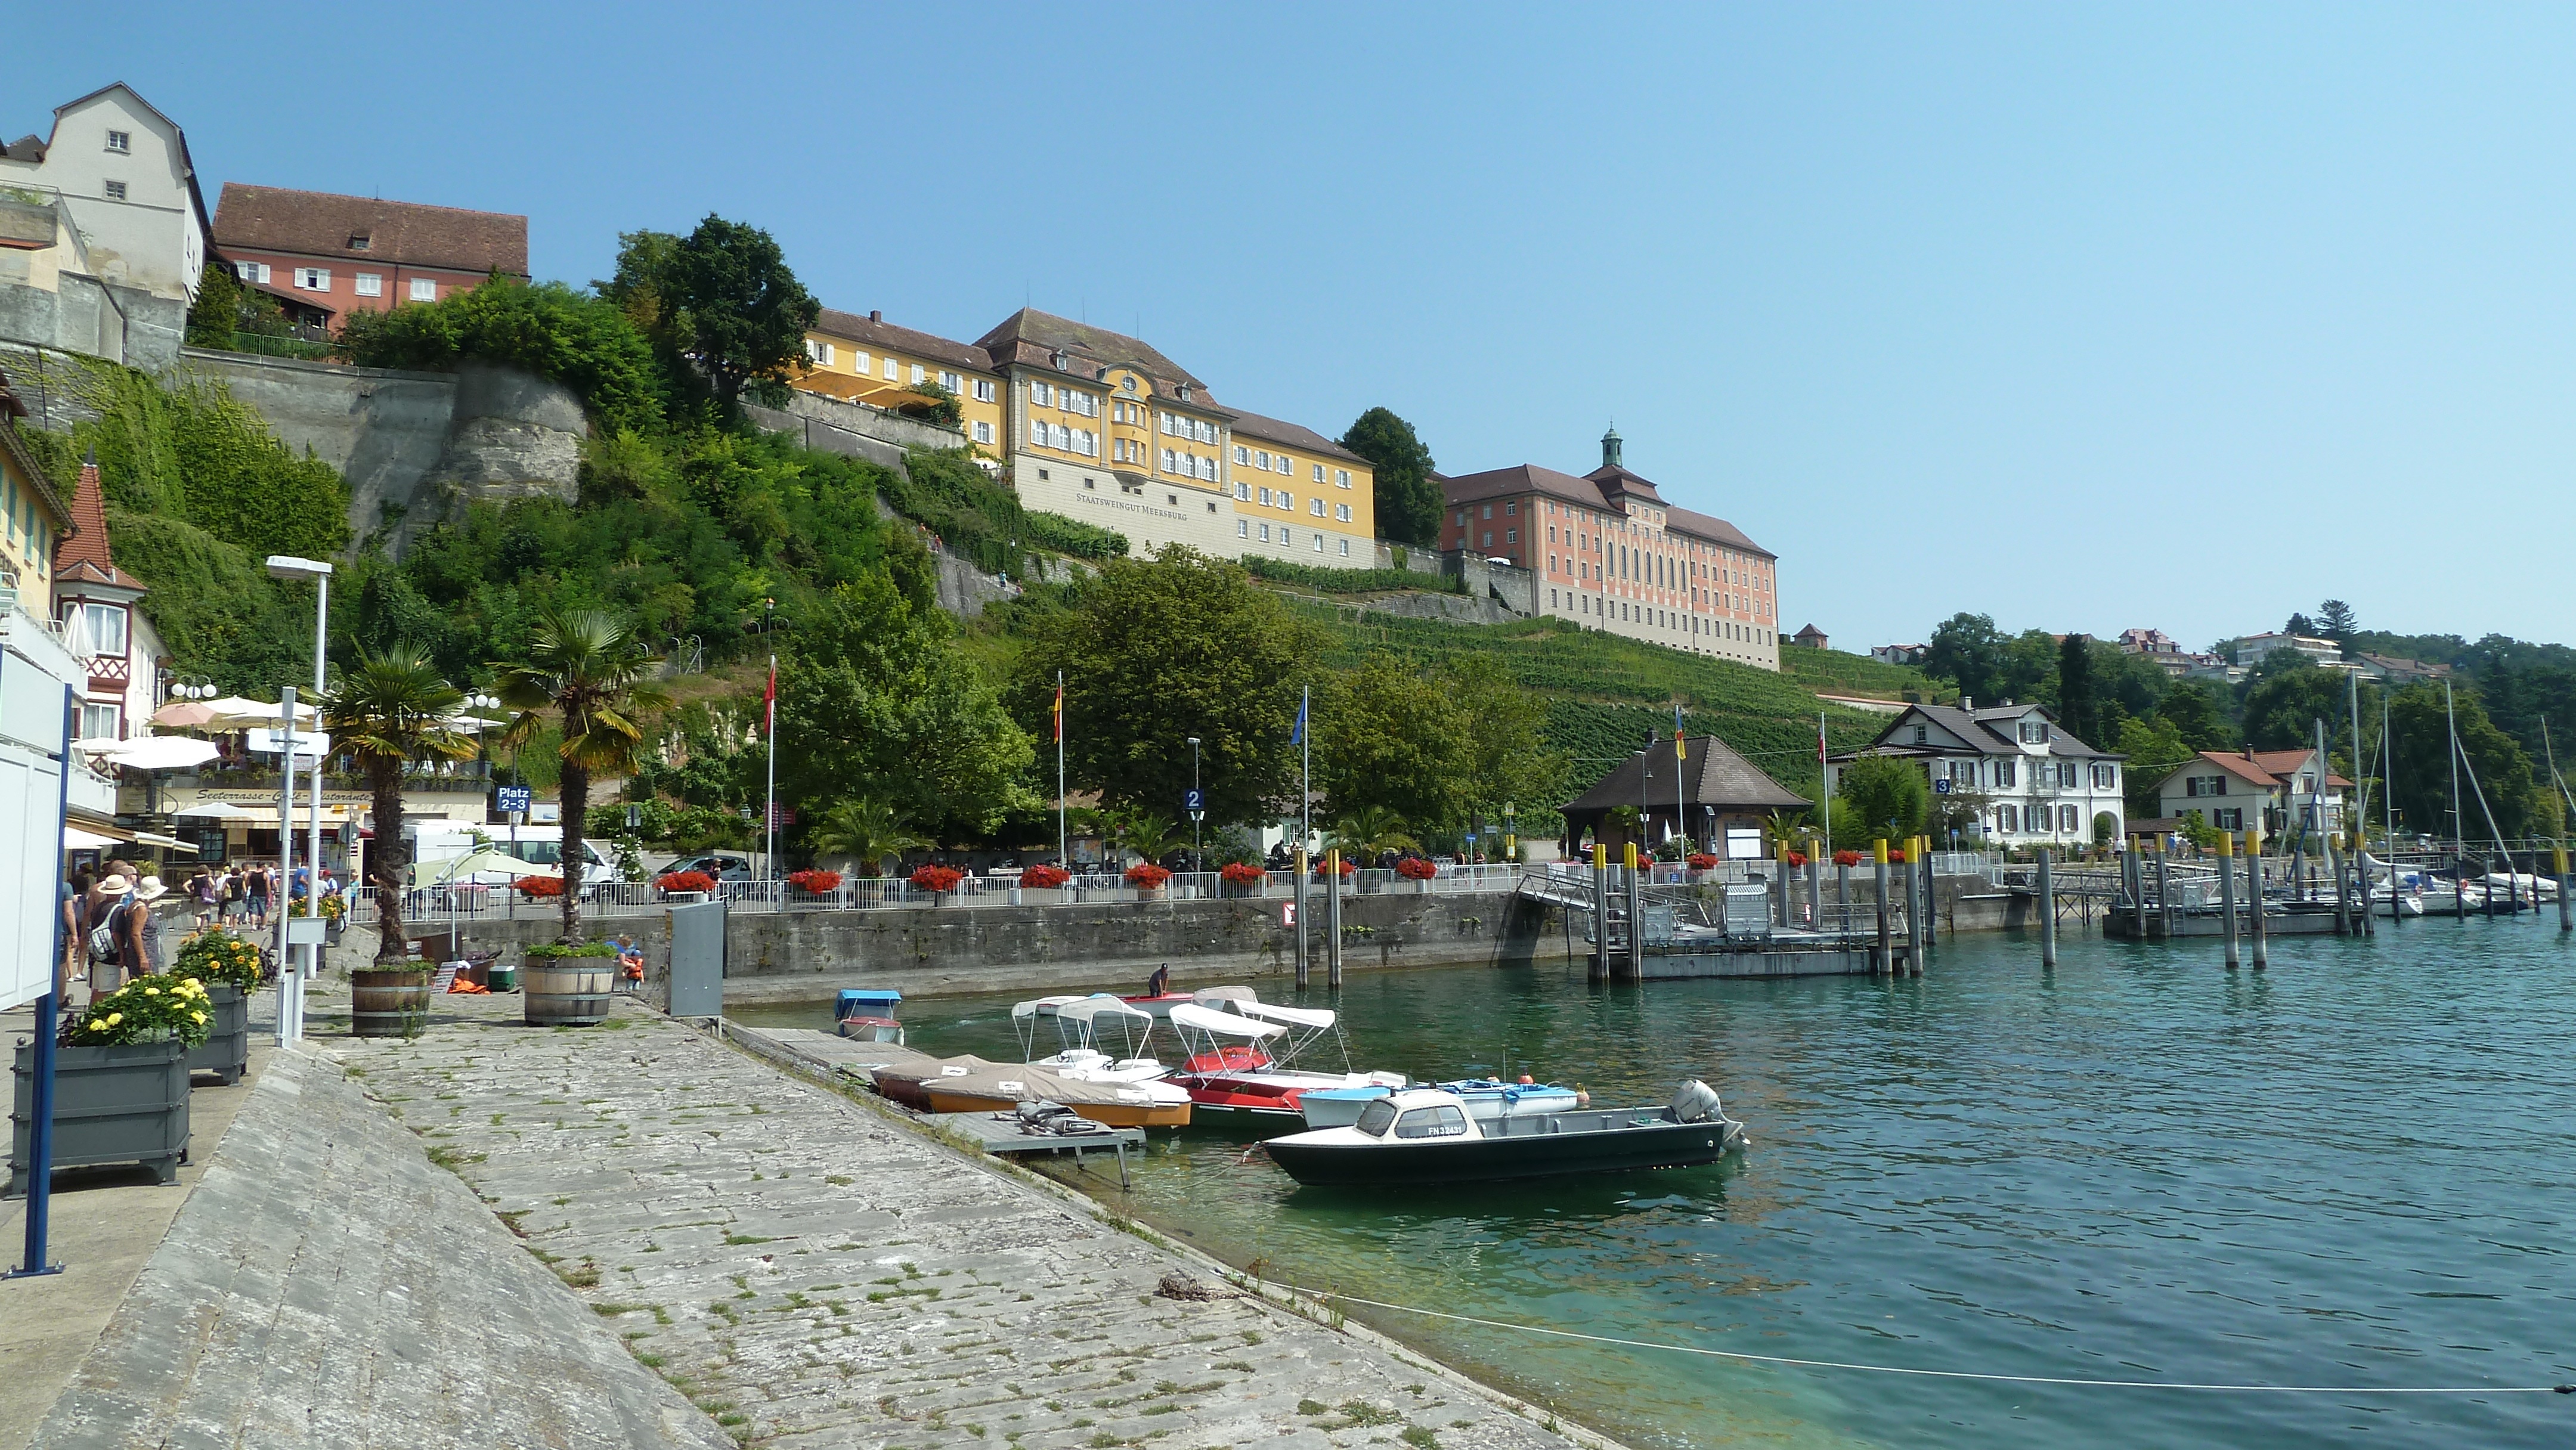
sea, coast, town, canal, vacation, village, vehicle, bay, castle, harbor, marina, port, jetty, tourism, waterway, meersburg, mirroring, lake constance